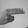
ASL letter: H